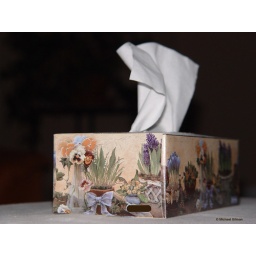
Sony F717. Toronto, Ontario. Just a tissue box on my coffee table in the living room. Taken with the flash.